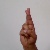
The image shows a hand gesture representing the letter 'R' in Indian Sign Language.